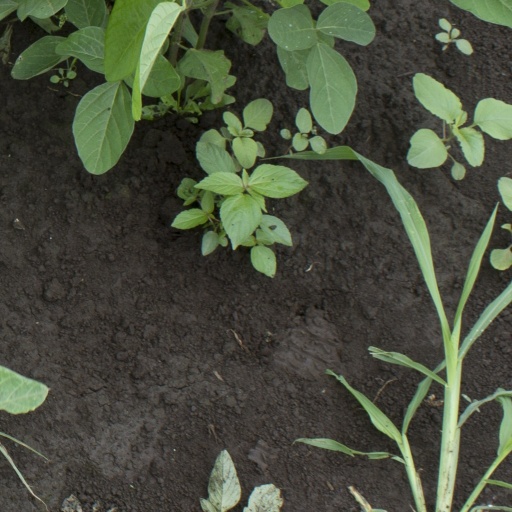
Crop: soybean